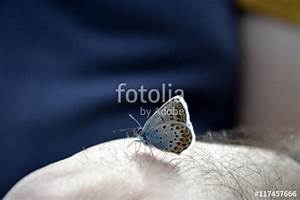
Label: farfalla